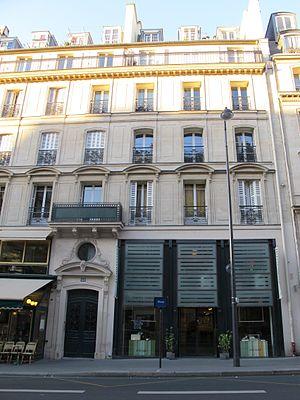
60 Rue des Écoles, Paris, siège de l'Institut finlandais de Paris